Oakley Wood (Warwickshire)

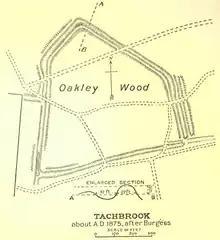
Oakley Wood Camp, c. 1875

The camp is a 3.8 hectare (9.4 acre) area enclosed by earthworks or embankments with ditches, which are generally of an approximate overall height of 2m and overall width of 10m, but can reach 3m and 12m respectively in the most substantial NE section. It is considered to be at least medieval, and possibly much older.